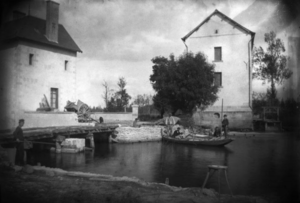
Rives de la Choisille, un moulin et ses propriétaires, à Saint-Cyr-sur-Loire en 1855.
Saint-Cyr-sur-Loire est une commune française située dans le département d'Indre-et-Loire en région Centre-Val de Loire. Elle borde la ville de Tours et se place sur la rive droite de la Loire.